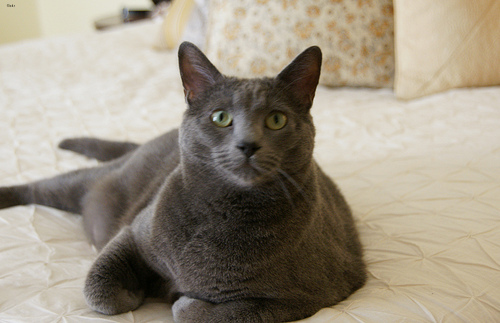
Breed: russian blue